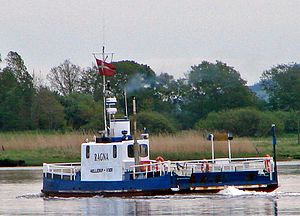
M/F Ragna
M/F Ragna på vej over Randers Fjord.
Mellerup-Voer færgen M/F Ragna på Randers Fjord.
M/F Ragna er en dansk færge der sejler på ruten Mellerup-Voer over Randers Fjord, og har hjemsted i Mellerup. Færgen er bygget på Søby Motorfabrik & skibsværft A/S og blev sat i drift den 23. maj 1963.